Yasunosuke Gonda

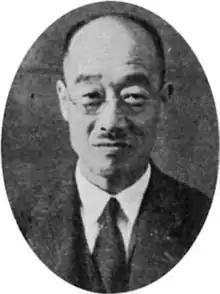

(17 May 1887 – 5 January 1951) was a Japanese sociologist and film theorist who played an important role in the study of popular entertainment and helped pioneer statistical studies of everyday life in Japan.